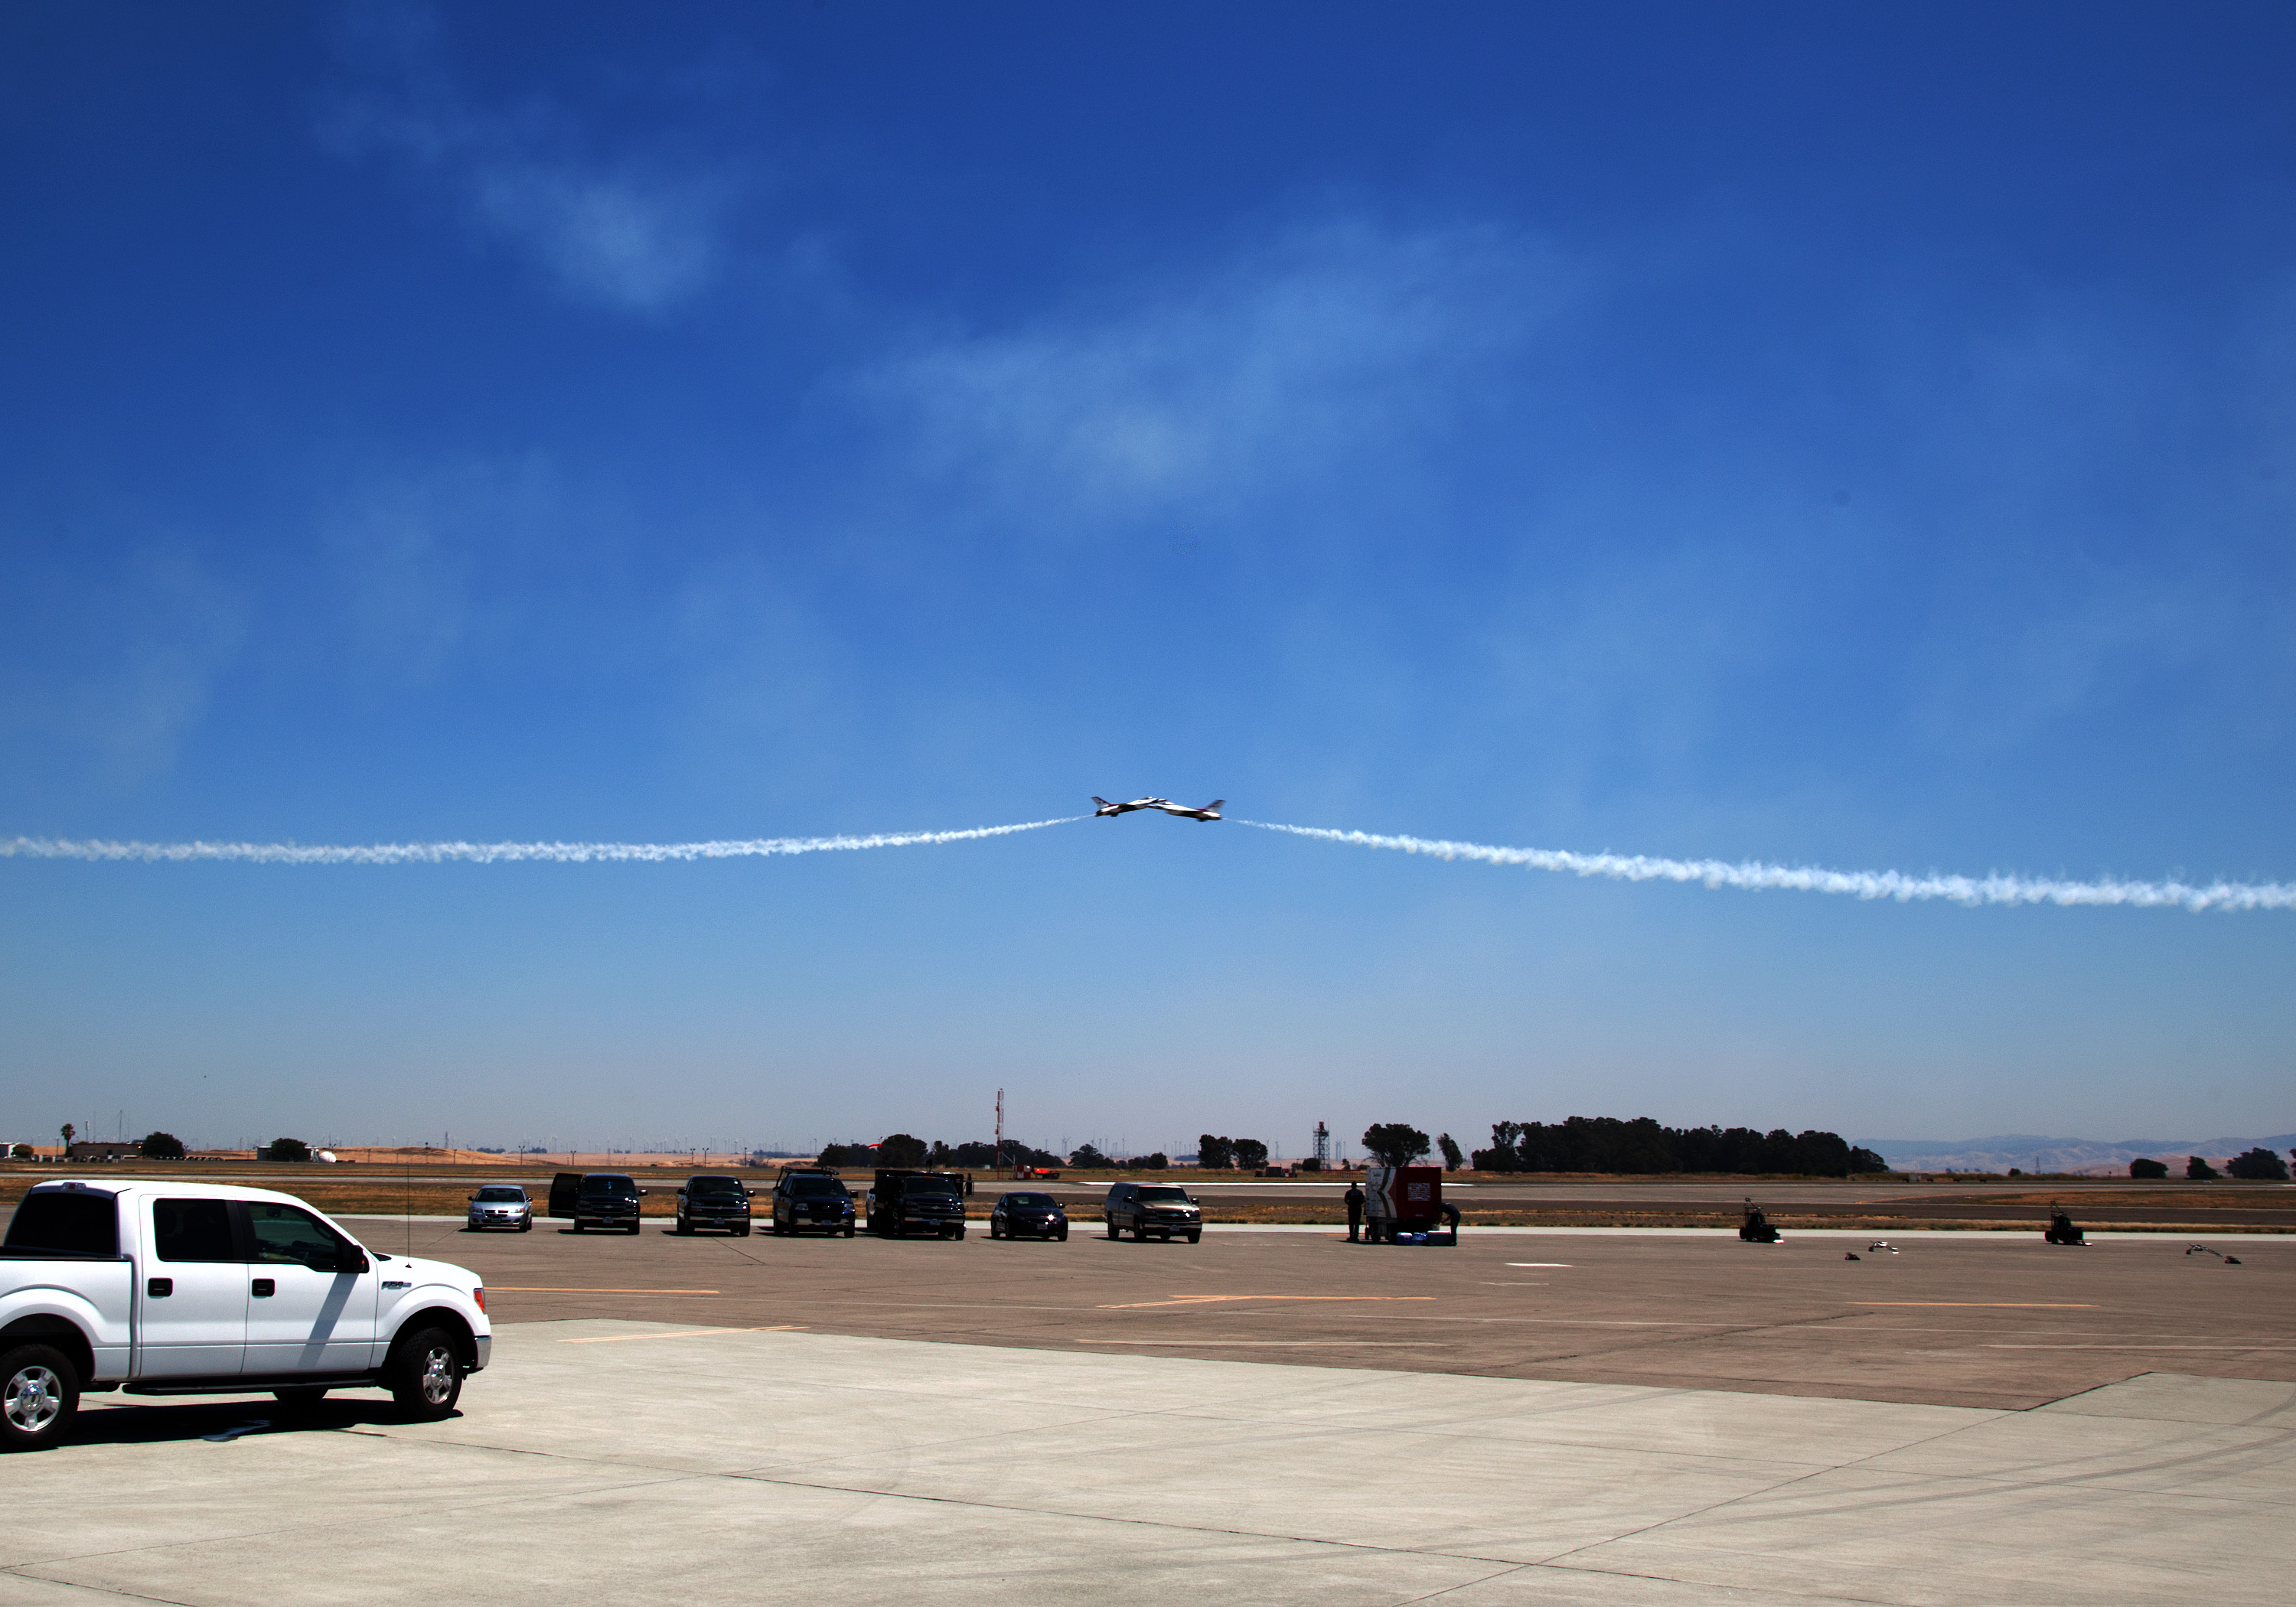
horizon, wing, sky, airplane, aircraft, airforce, vehicle, aviation, flight, usaf, travisafb, airexpo2011, acrobatic, atmosphere of earth